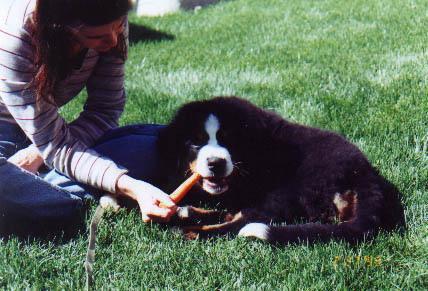
Bernese_mountain_dog